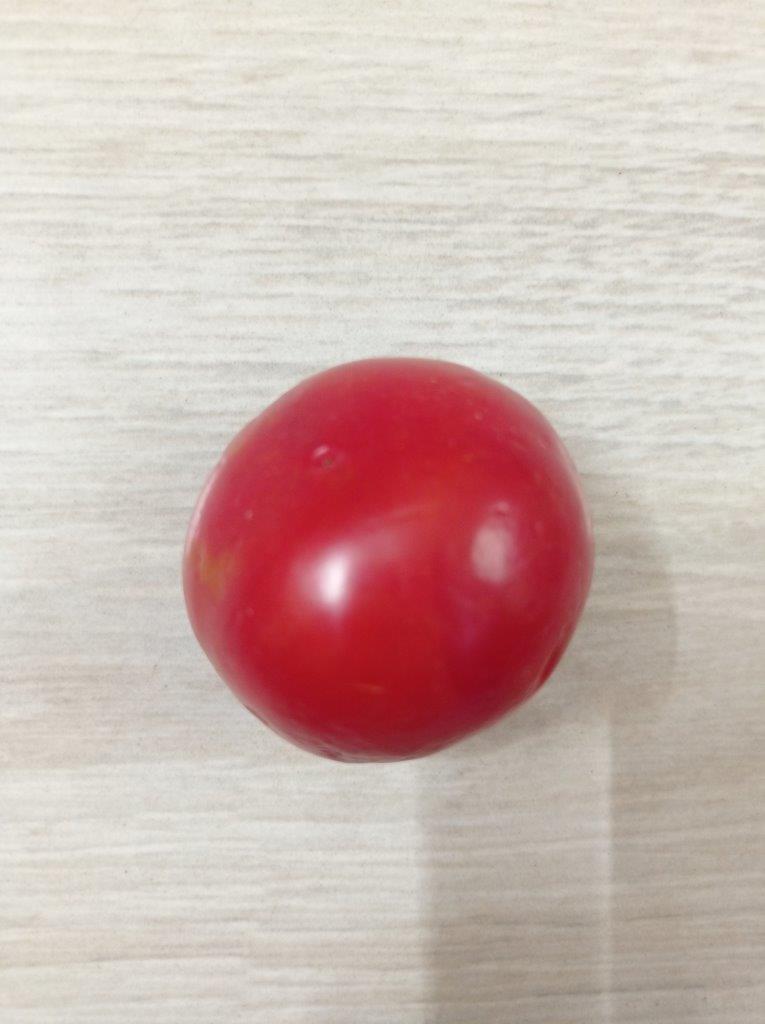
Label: Fresh